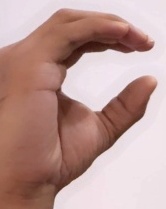
ASL sign: C